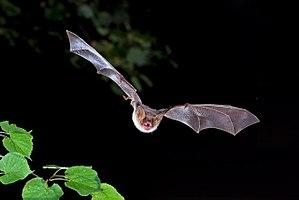
La réserve naturelle nationale de la grotte de Gravelle est une réserve naturelle nationale de France située dans le département du Jura non loin de Lons-le-Saunier sur la commune de Macornay. Créée en 1992 sur une superficie de 1,37 ha, le site correspond à une cavité souterraine et assure la protection de colonies de chauves-souris en particulier le Minioptère de Schreibers.
Sare est une commune française située dans le département des Pyrénées-Atlantiques en région Nouvelle-Aquitaine, à la frontière avec l'Espagne. Elle est adossée à la chaîne pyrénéenne, qui forme autour du bassin occupé par le bourg un cirque ouvert vers l'est et le nord. Son histoire géologique explique la formation de grottes qui ont été occupées durant l'Aurignacien ; l'âge du bronze a, quant à lui, laissé de nombreux monuments funéraires sur les pistes et les plateaux montagneux de la commune. Son territoire forme aujourd'hui une enclave dans la Communauté forale de Navarre avec laquelle elle partage 25 km de frontière et la langue basque ; cette particularité a eu des conséquences fortes sur l'histoire de la commune, qui a au cours des siècles conclu des accords pastoraux avec les communes espagnoles voisines. Pendant la Révolution française, les Basques du Labourd sont accusés de garder des relations avec les Navarrais et les Guipuscoans, ce qui conduit à la déportation de la totalité des habitants de Sare en mars 1794 dans des conditions très précaires.
La réserve naturelle nationale de la grotte du Carroussel est une réserve naturelle nationale de France située dans le département de la Haute-Saône sur les communes de Conflandey et Port-sur-Saône. Créée en 1990 sur une superficie de 2.3 ha, le site correspond à une cavité souterraine et assure la protection de colonies de plusieurs espèces de chauves-souris dont le Minioptère de Schreibers.
La forêt d’Auberive est une forêt domaniale située en Haute-Marne en France, près de Langres.
Dordives est une commune française située dans le département du Loiret en région Centre-Val de Loire.
Château-Renard est une commune française située dans le département du Loiret en région Centre-Val de Loire.